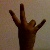
The image shows a hand gesture representing the number 7 in Indian Sign Language.